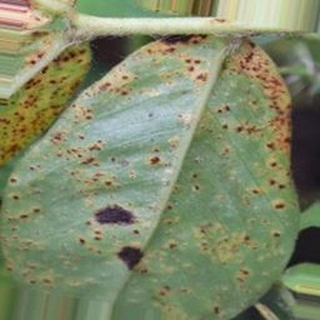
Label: groundnut_rust